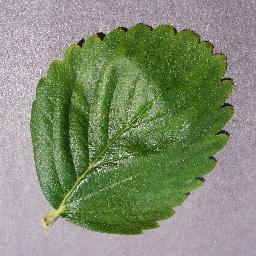
Label: Strawberry___healthy